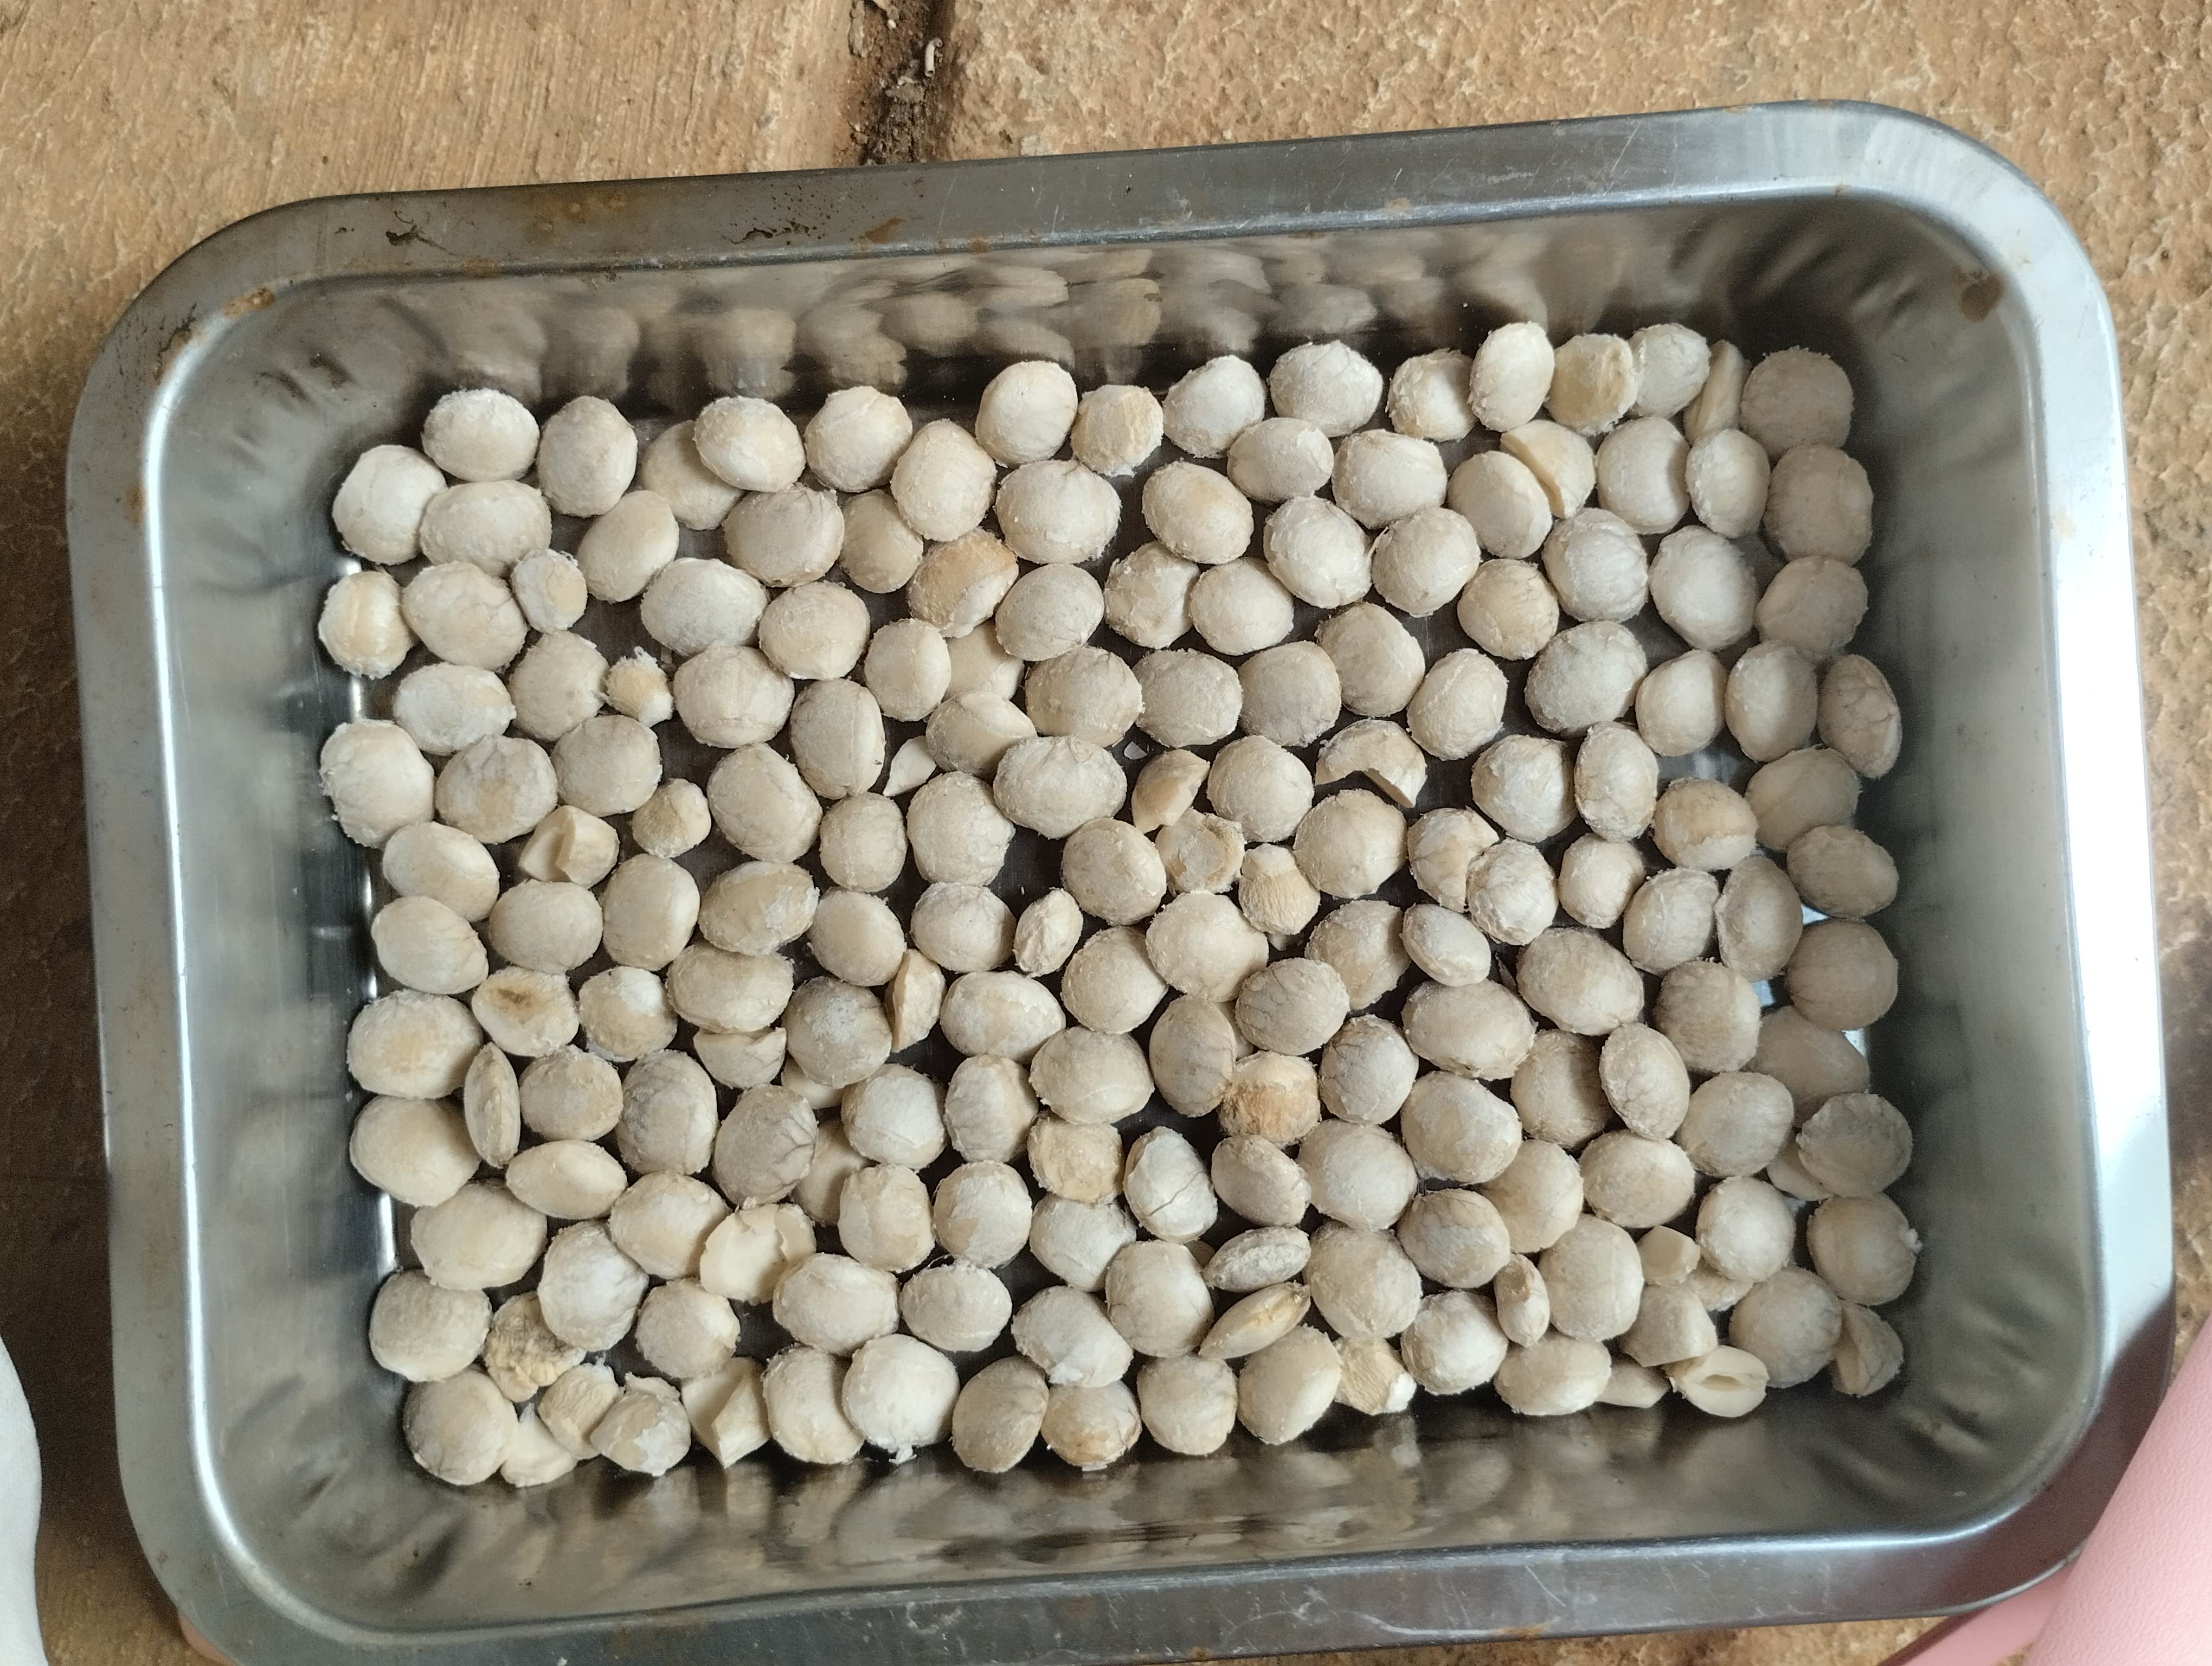
Label: bagus (good seed)